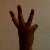
The image shows a hand gesture representing the number 6 in Indian Sign Language.